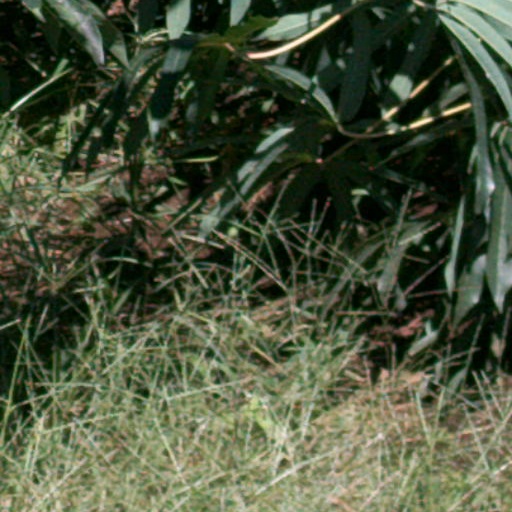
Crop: cassava